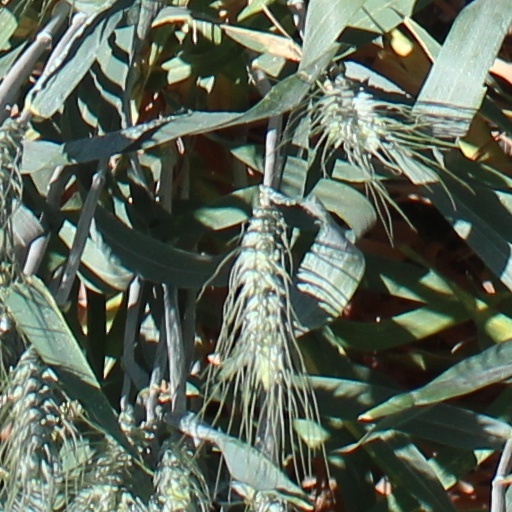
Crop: wheat